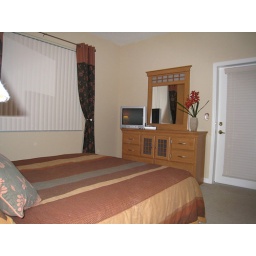
The beautiful master bedroom suite. Ensuite, walk in closet, door to lanai, TV, DVD, cable &amp;amp; ceiling fan